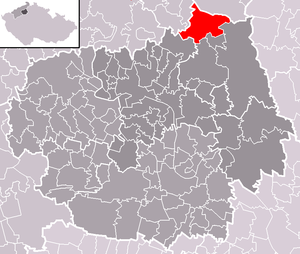
Lovečkovice est une commune du district de Litoměřice, dans la région d'Ústí nad Labem, en République tchèque. Sa population s'élevait à 565 habitants en 2018.